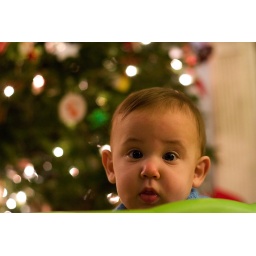
Lucie enjoying the tree from within the laundry basket